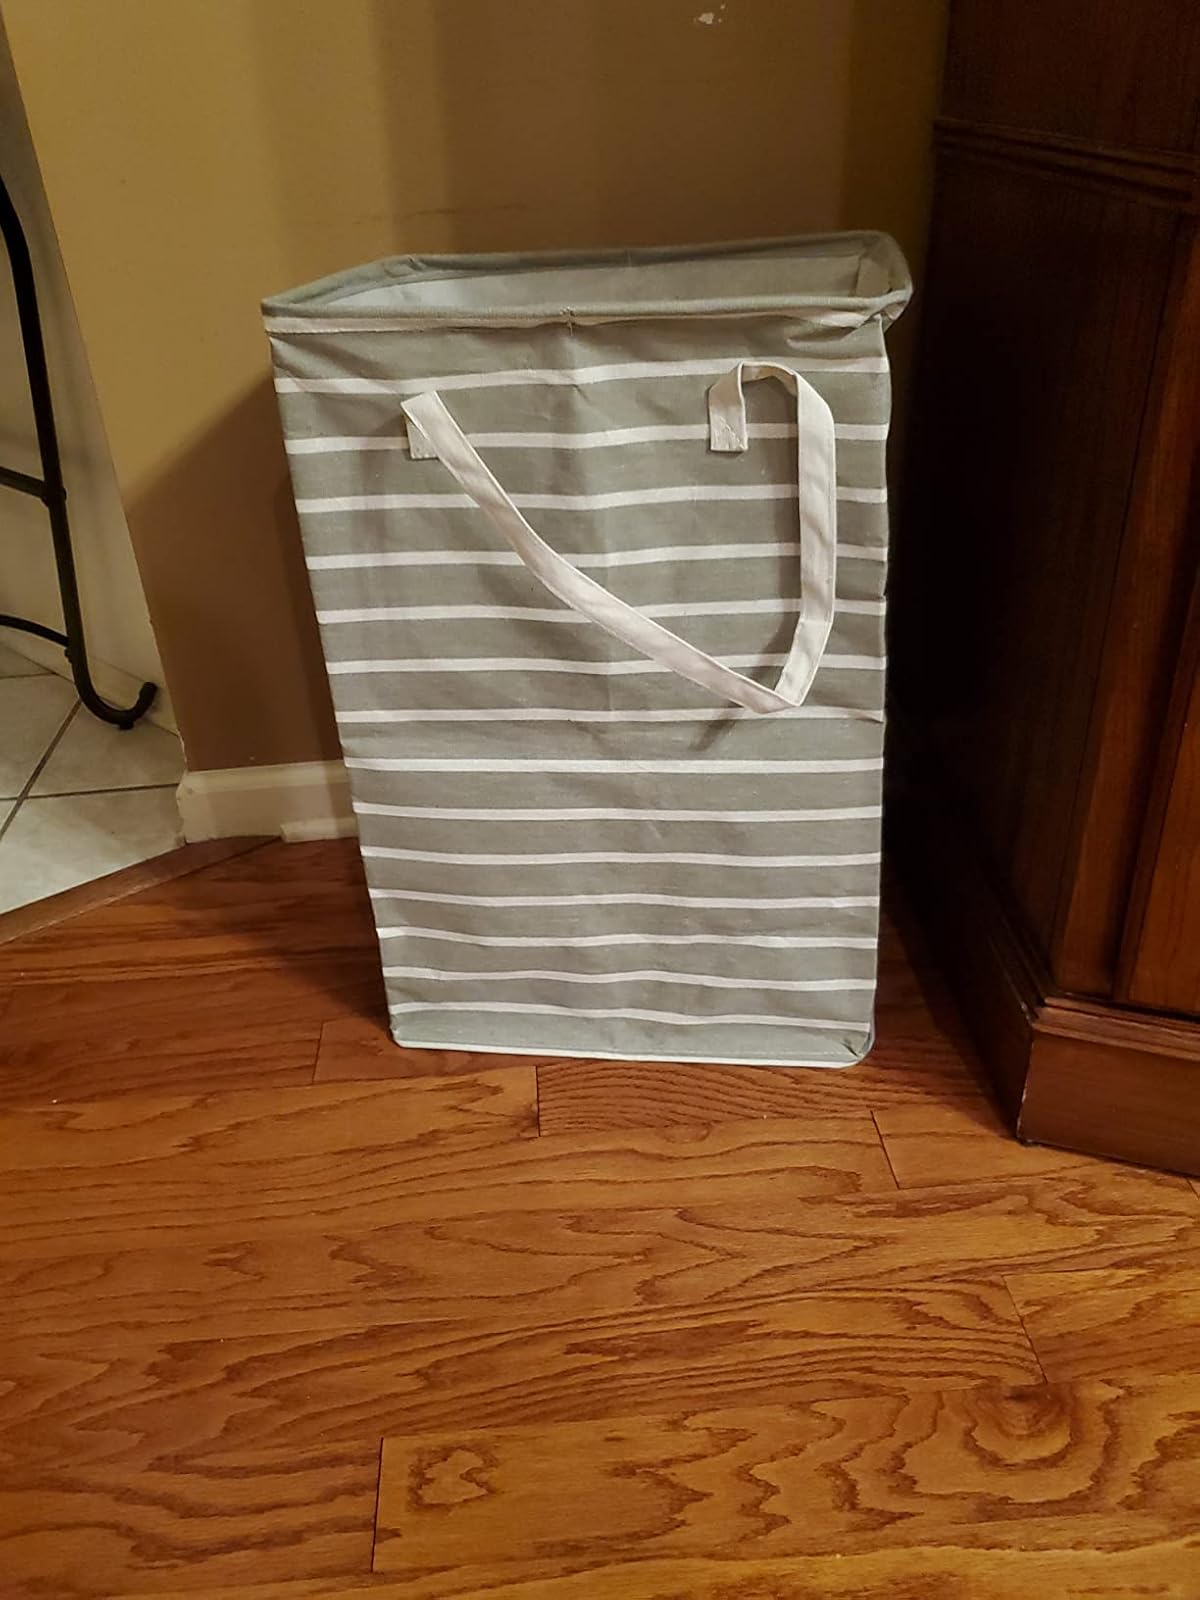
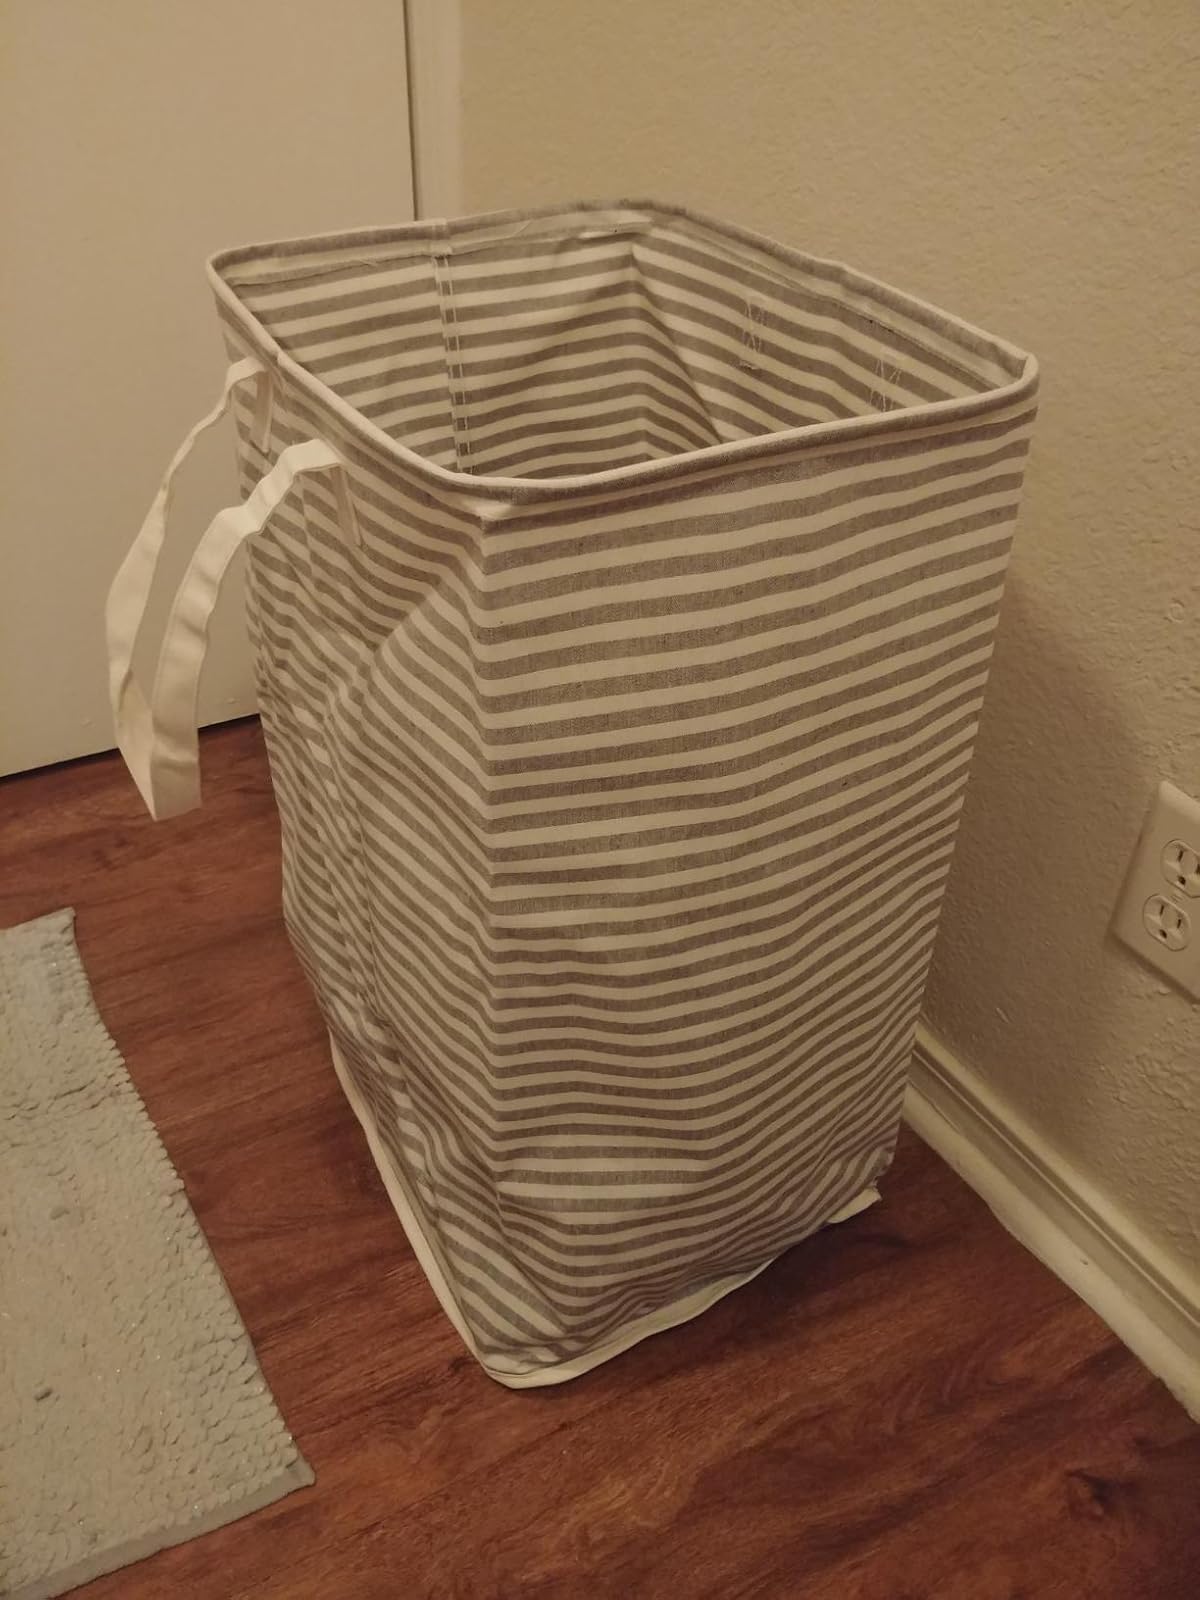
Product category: items_hamper
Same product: no